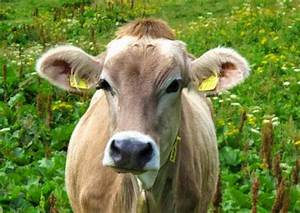
Label: cow